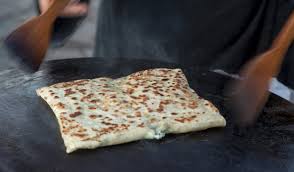
Yemek: gozleme